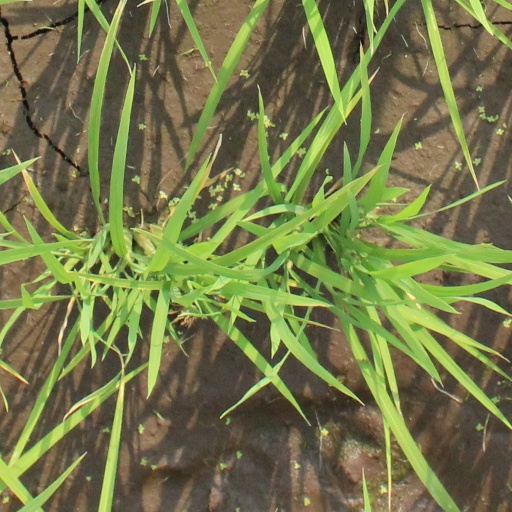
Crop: rice